Impact of microcredit

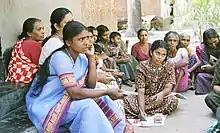
Meeting of clients of the Indian microlender ESAF in the state of Kerala.

Microcredit has been directed at women because it was believed that, compared to men, they are better clients of microfinance institutions and that women's access to microcredit has more desirable development outcomes, since women tend to spend more money on basic needs compared to men. Microcredit has also been promoted as a tool to empower women. Early studies tended to confirm this positive picture. For example, a 1996 study in Bangladesh claims that the "success" of reaching women with microcredit was "highly impressive", but also notes that loans are often given over to male relatives or husbands. Only in a minority of cases there was an increase in domestic violence for women who did not get the loan or had to wait a long time to get the loan. The study also showed that women are more likely to retain control over their loans in traditional women’s work like livestock rearing that are considered "women's work". The President of Grameen Foundation USA suggested in 2005, based on a review of various studies, that "there is strong evidence that female clients are empowered". It also found that "even in cases when women take but do not use the loan themselves, they and their families benefit more than if the loan had gone directly to their husbands".